Eugene Kozlovsky

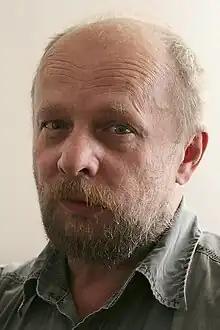
Kozlovsky in 2006

Yevgeniy Antonovich Kozlovsky (6 September 1946 – 15 May 2023) was a Russian writer, journalist, theatre director and film director.